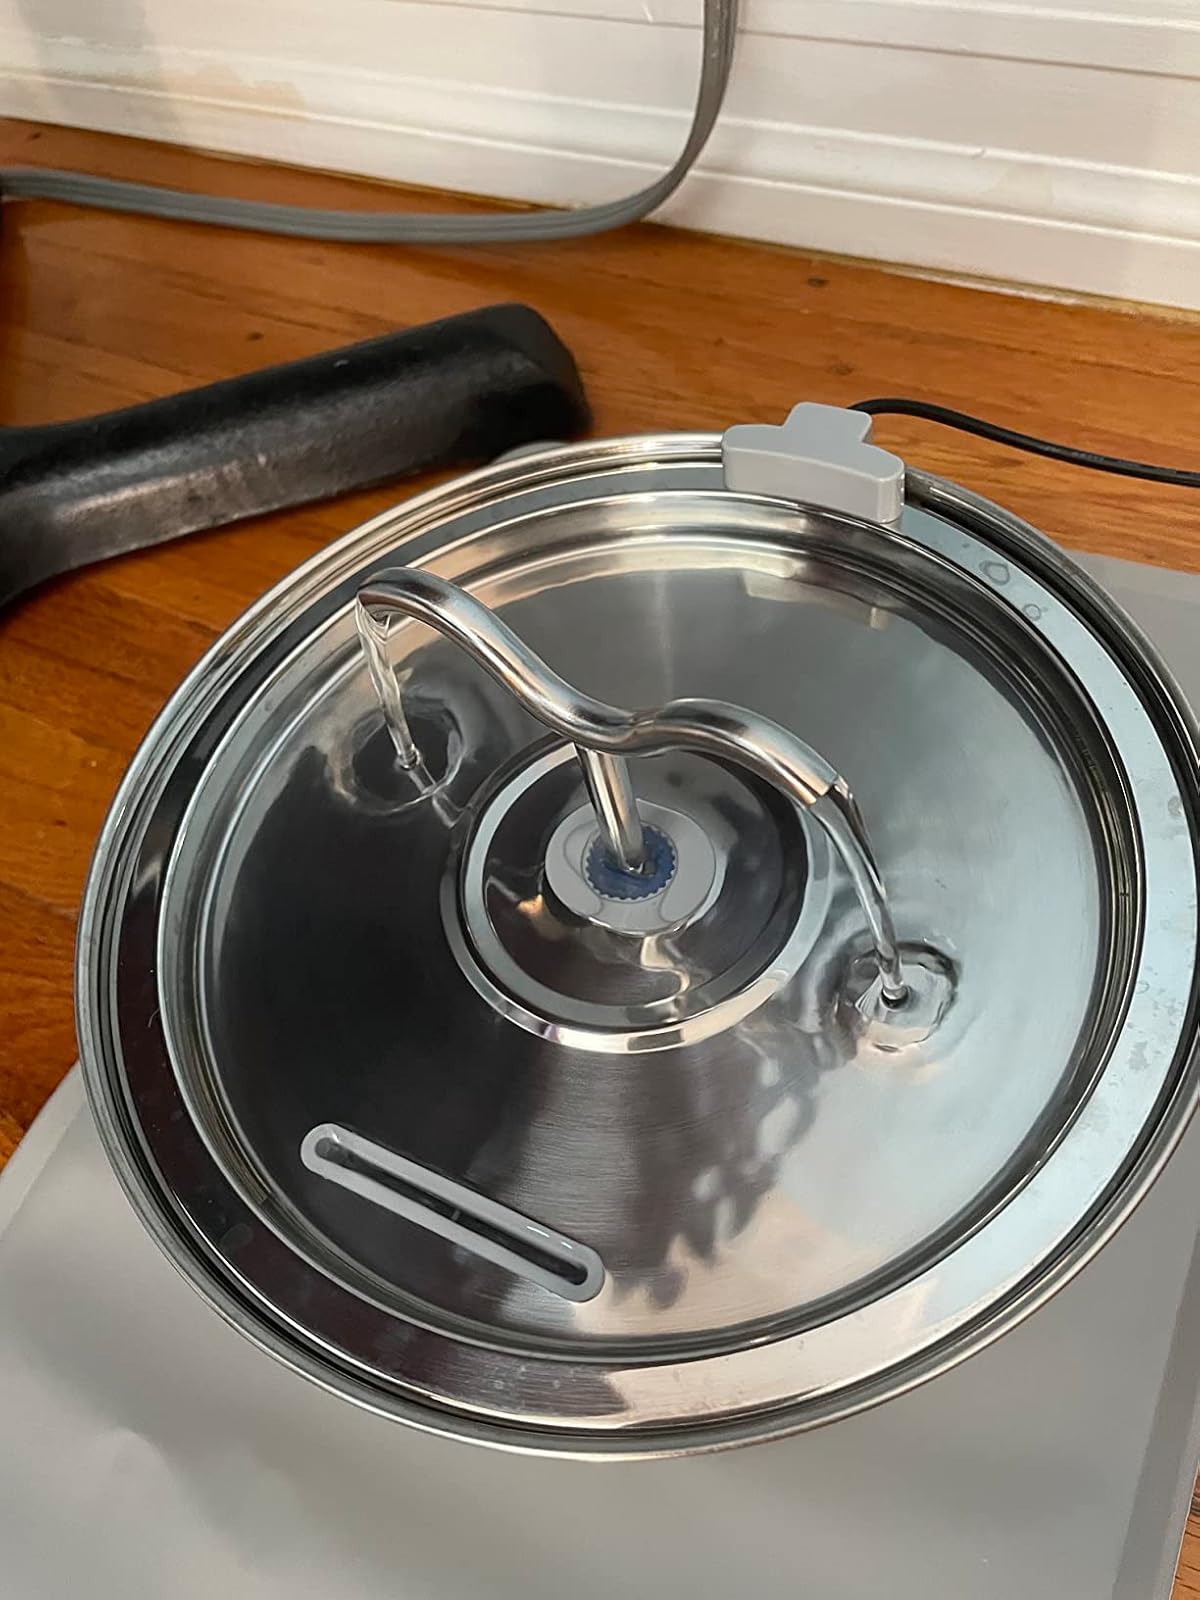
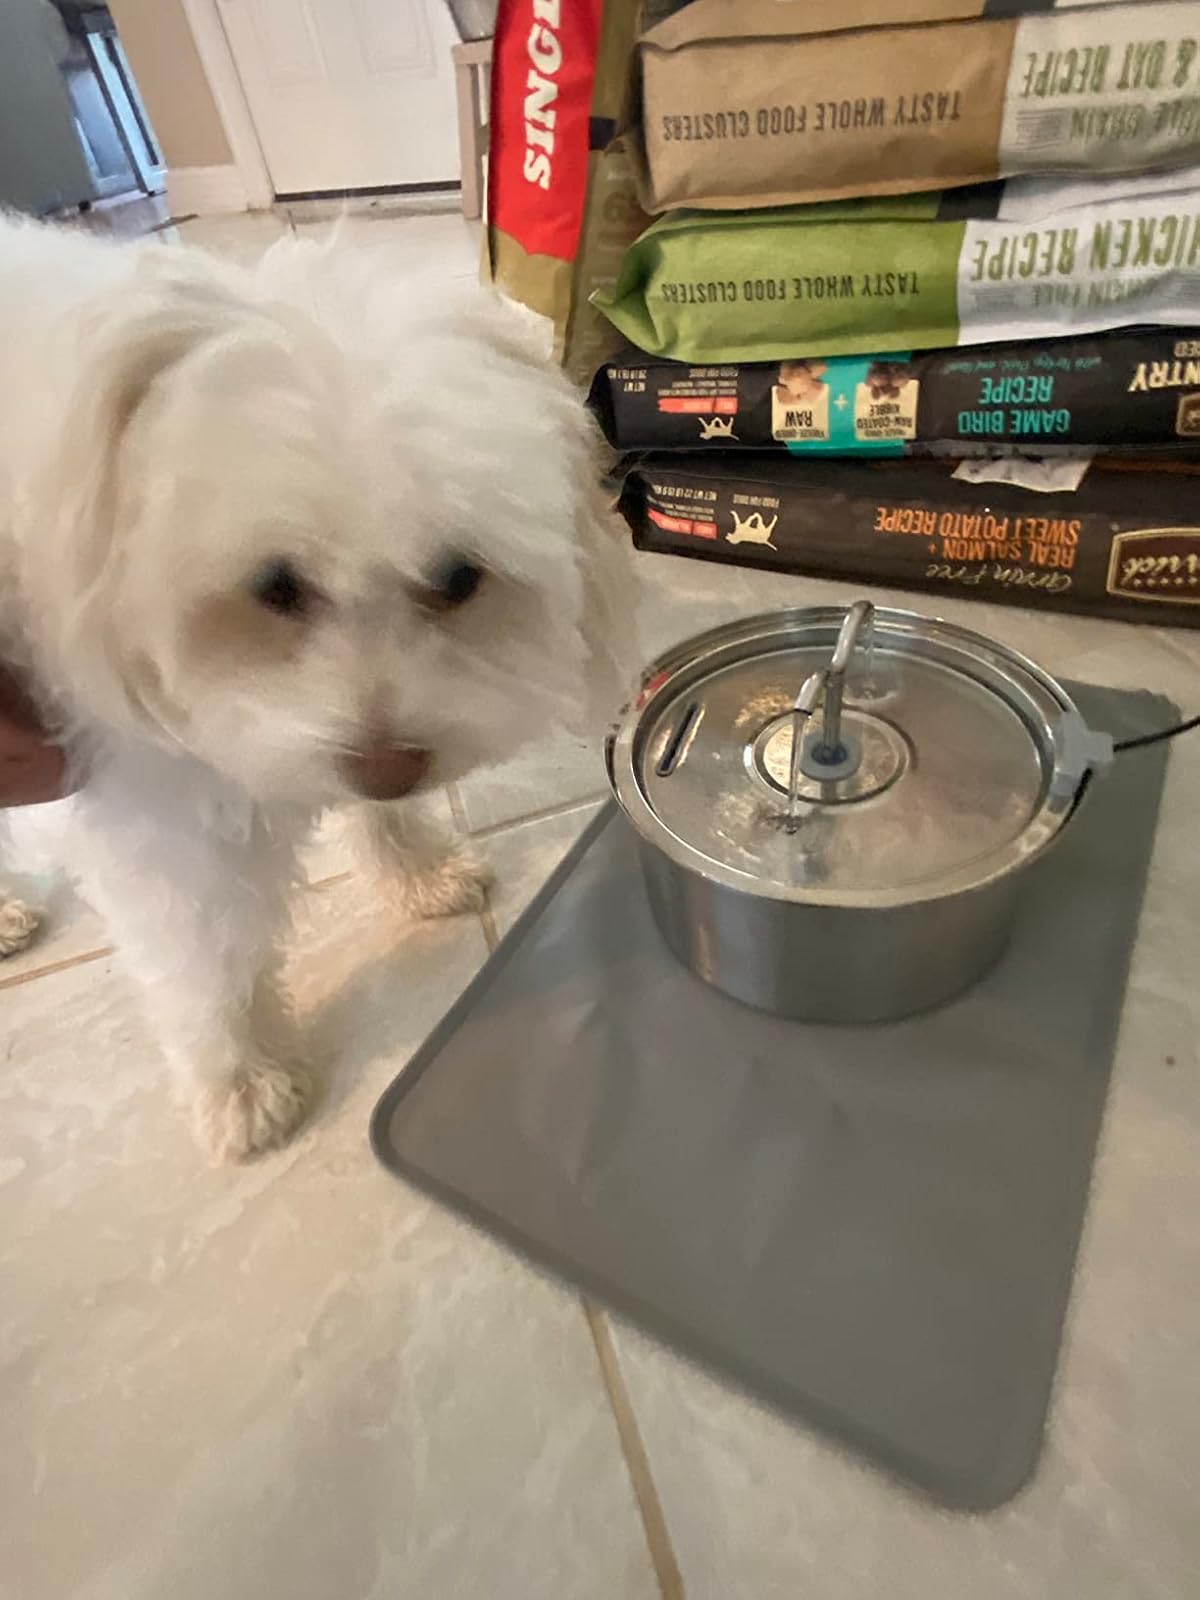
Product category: items_bowl
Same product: yes